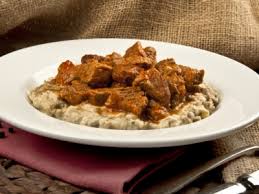
Yemek: hunkar_begendi